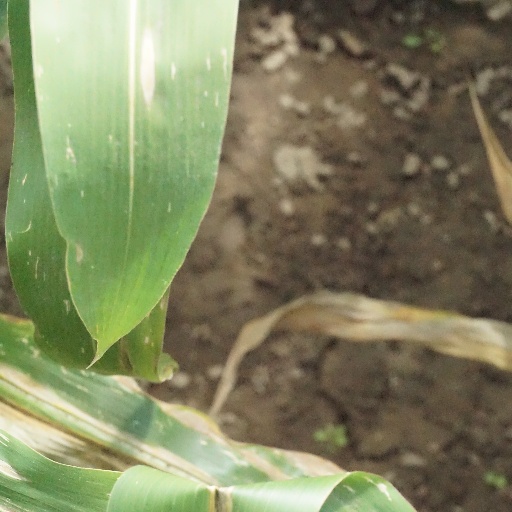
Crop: maize; corn